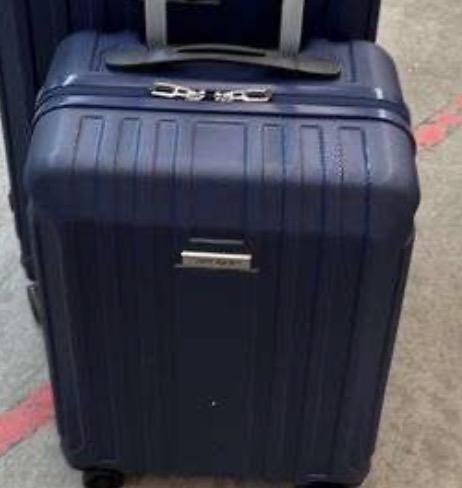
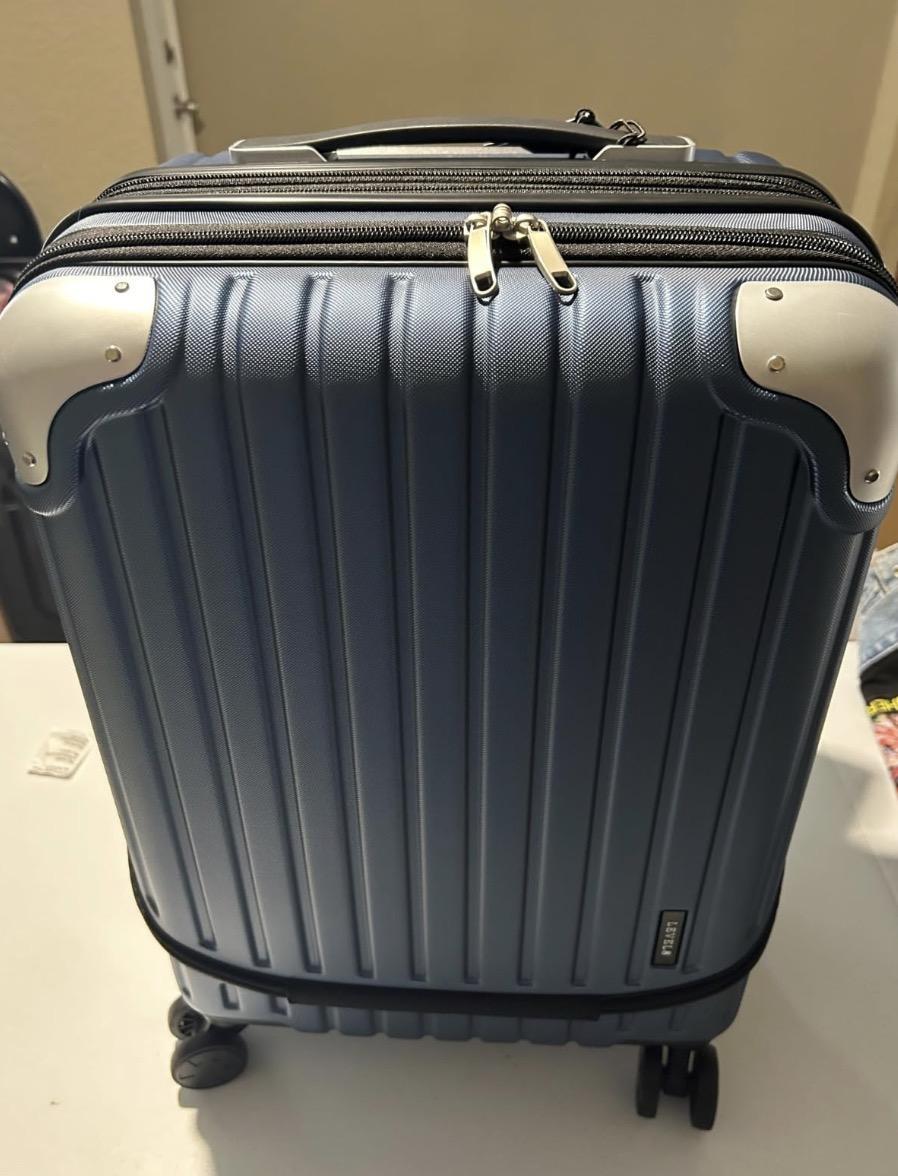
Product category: items_tea
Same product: no